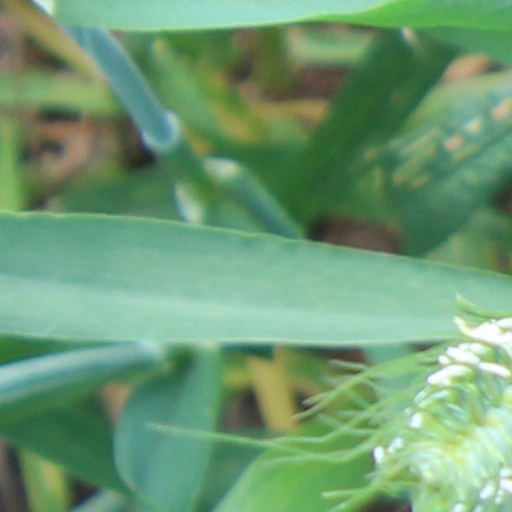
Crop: wheat